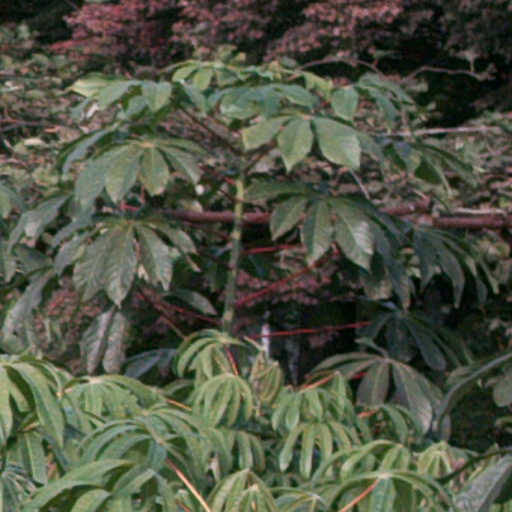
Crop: cassava